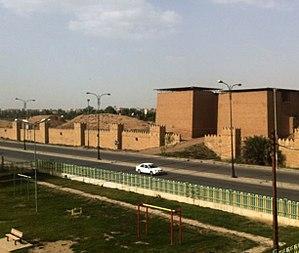
Ninive est une ancienne ville de l'Assyrie, dans le Nord de la Mésopotamie. Elle se situait sur la rive est du Tigre, au confluent du Khosr, à un emplacement aujourd'hui localisé dans les faubourgs de la ville moderne de Mossoul, en Irak, dont le centre se trouve de l'autre côté du fleuve. Les deux sites principaux de la cité sont les collines de Kuyunjik et de Nebī Yūnus.